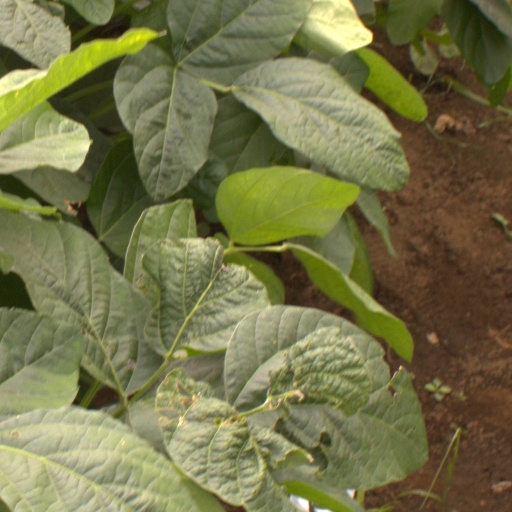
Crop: soybean